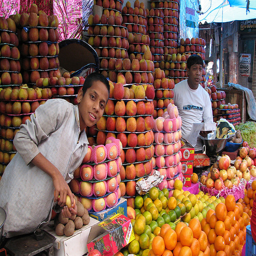
a couple of people with a lot of fruit around them
Two people are standing in the huge selection of fruit.
A young boy and a man work together at a market with fruit.
there are two men who are selling many fruits
Two men selling fruit at an outdoors market.